Charles E. Wilhelm

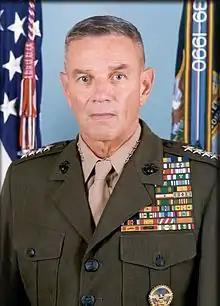
Charles E. Wilhelm, USMC

Charles Elliott Wilhelm (born August 26, 1941) is a decorated retired United States Marine Corps General who served two combat tours of duty in Vietnam. He later served as Commanding General of the 1st Marine Division; as a Deputy Assistant Secretary of Defense; and as the Commander, U.S. Southern Command (1997–2000). General Wilhelm retired from the Marine Corps in 2000, after 37 years of service.